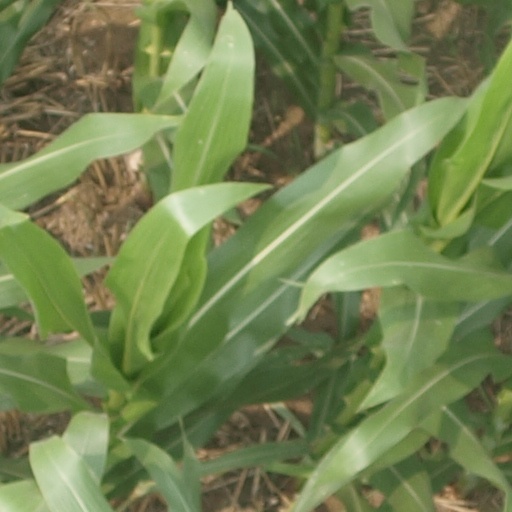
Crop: maize; corn